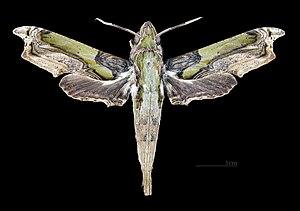
Eupanacra busiris est une espèce de lépidoptères de la famille des Sphingidae, sous-famille des Macroglossinae, tribu des Macroglossini, sous-tribu des Macroglossina et du genre Eupanacra.